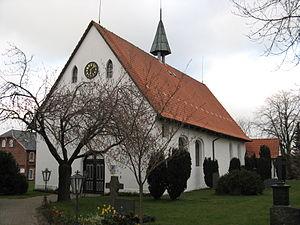
Erfde est une municipalité allemande située dans le land du Schleswig-Holstein et dans l'arrondissement de Schleswig-Flensbourg. En 2015, sa population est de 1 844 habitants.